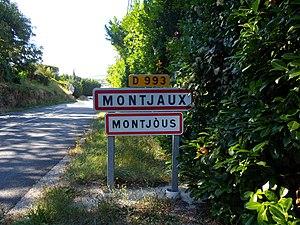
Panneau bilingue français-occitan à l'entrée de Montjaux (Aveyron, France)